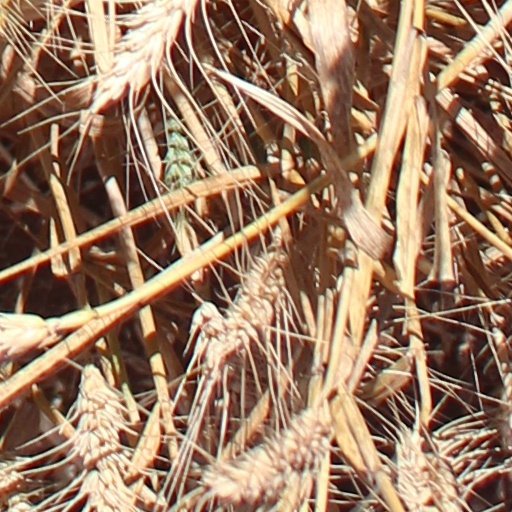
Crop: wheat